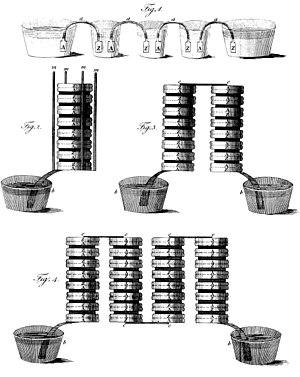
Le volt est une unité, de force électromotrice et de différence de potentiel et dérivée du SI.